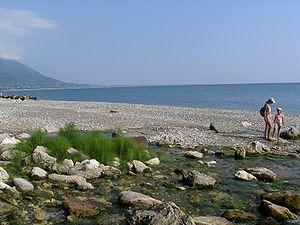
La Reproua est un fleuve de Géorgie qui se situe en Abkhazie. Avec seulement 27 m de long, il pourrait s'agir du plus petit cours d'eau portant un nom.